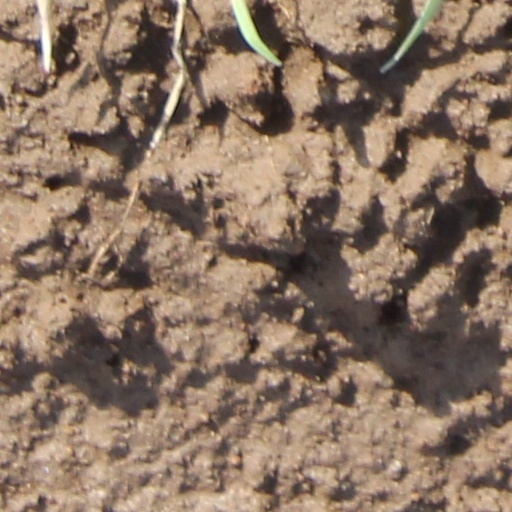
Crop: wheat